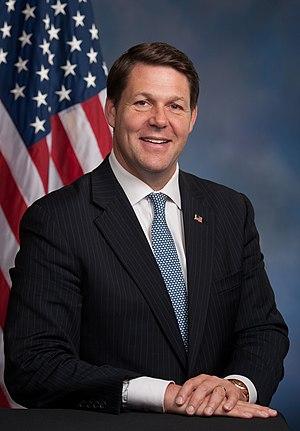
Le Texas dispose de 36 élus à la chambre des représentants des États-Unis.
Jodey Arrington, né le 9 mars 1972 à Plainview, est un homme politique américain membre du Parti républicain. Il est élu du Texas à la Chambre des représentants des États-Unis lors des élections de 2016.